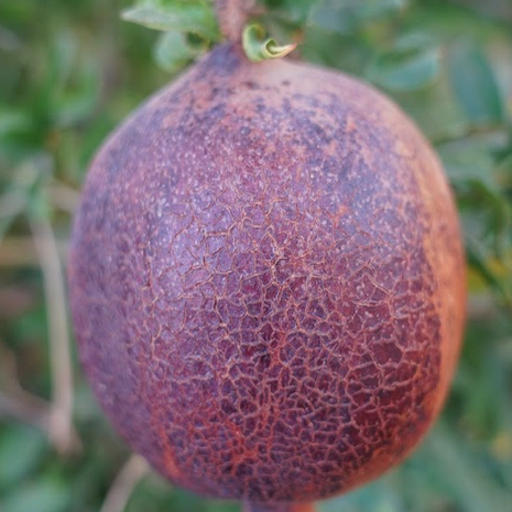
Label: Sunburn